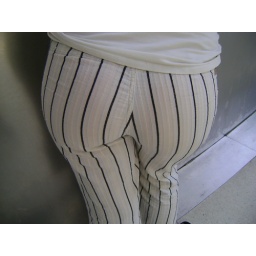
What all striped pants have in common.